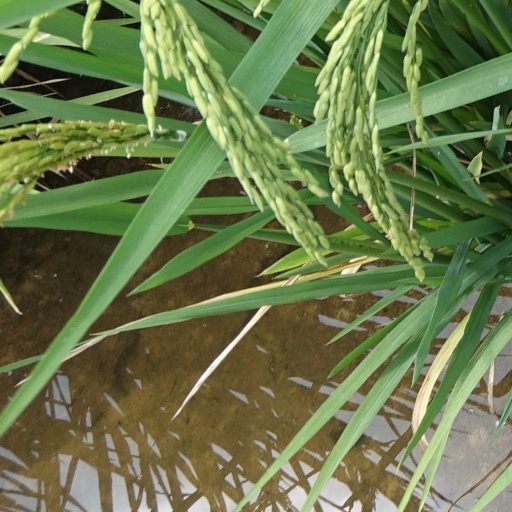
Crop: rice